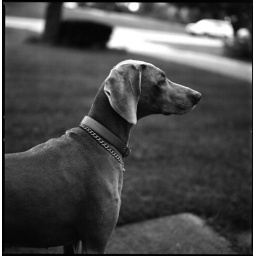
Study of dog and film.  Fomapan 400 that's been sitting in my hot car all summer.